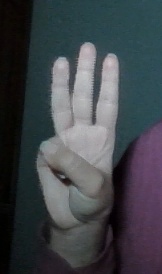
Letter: thaa